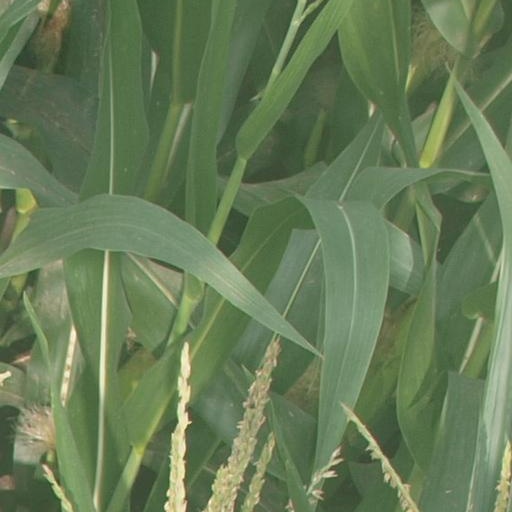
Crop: maize; corn